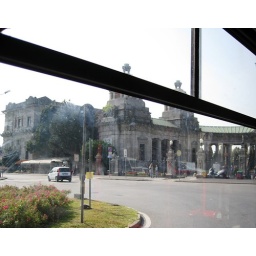
From the bus window ... a view of a grand cemetery in Milan. No Egetter relatives there, of course